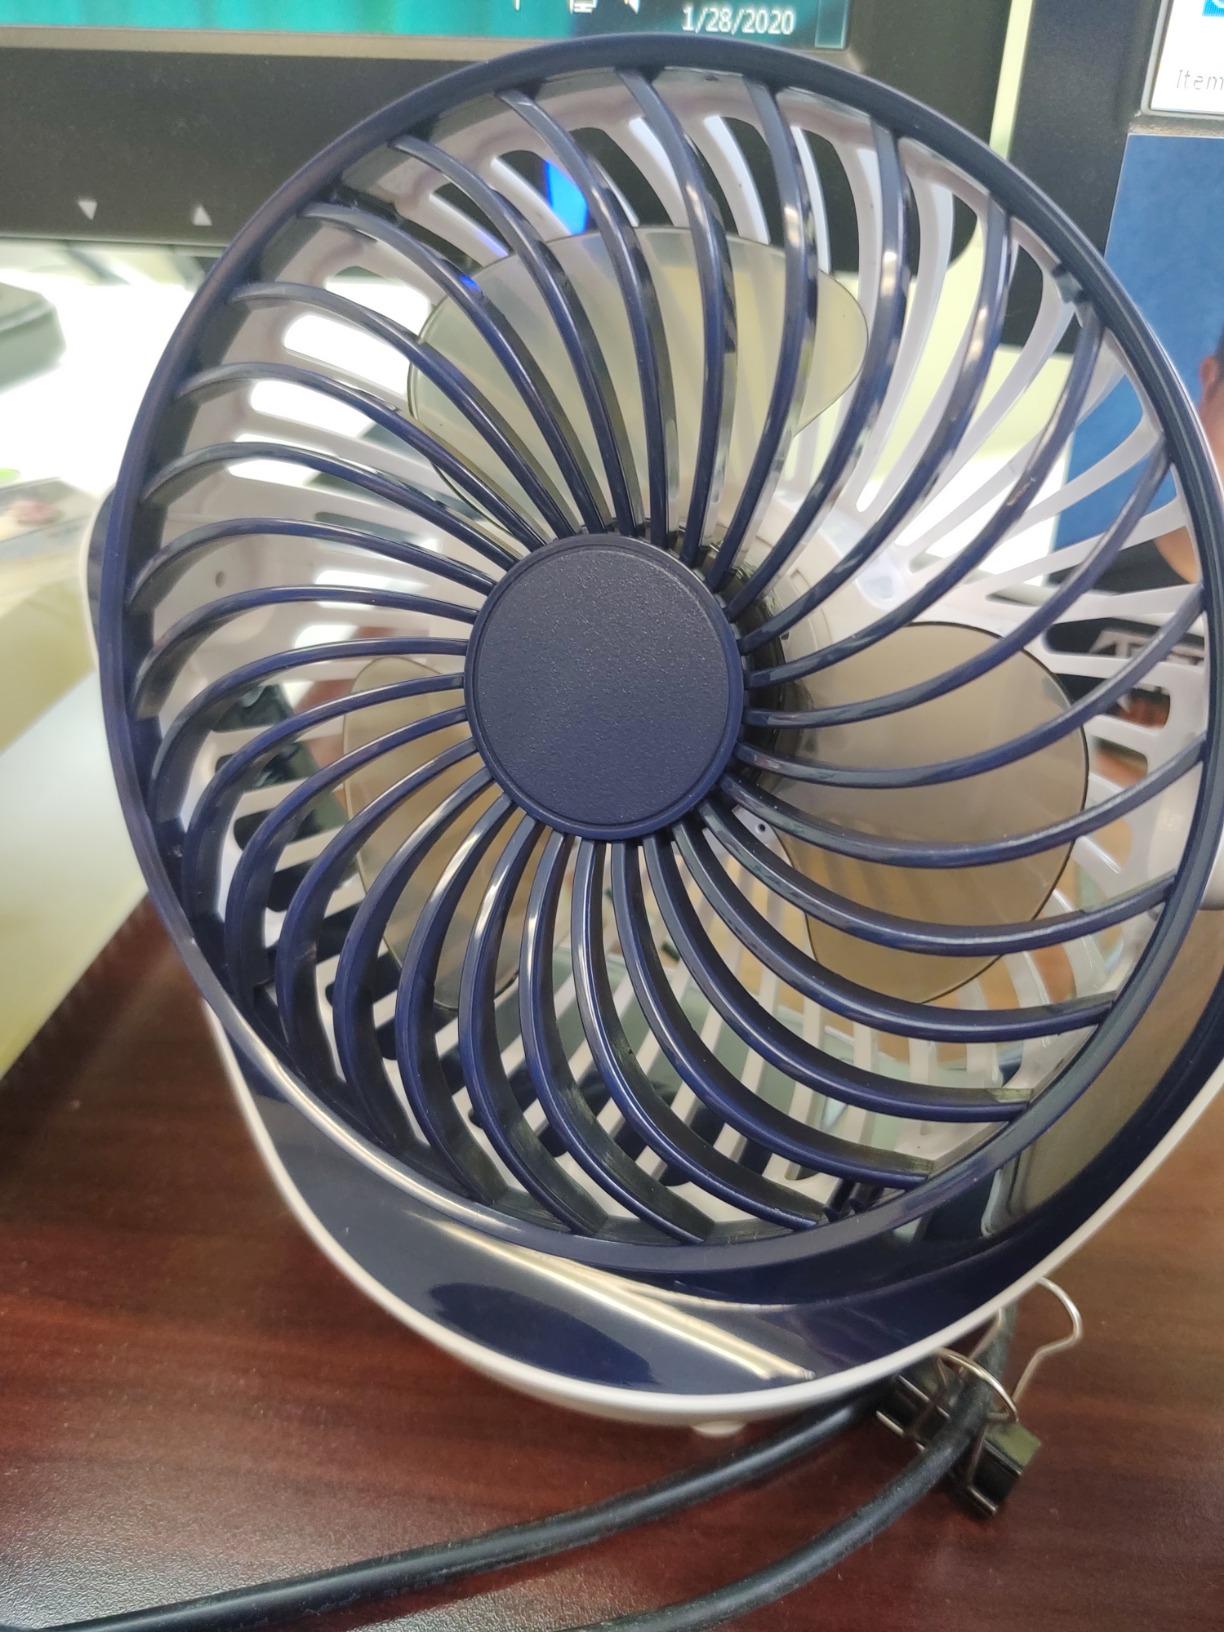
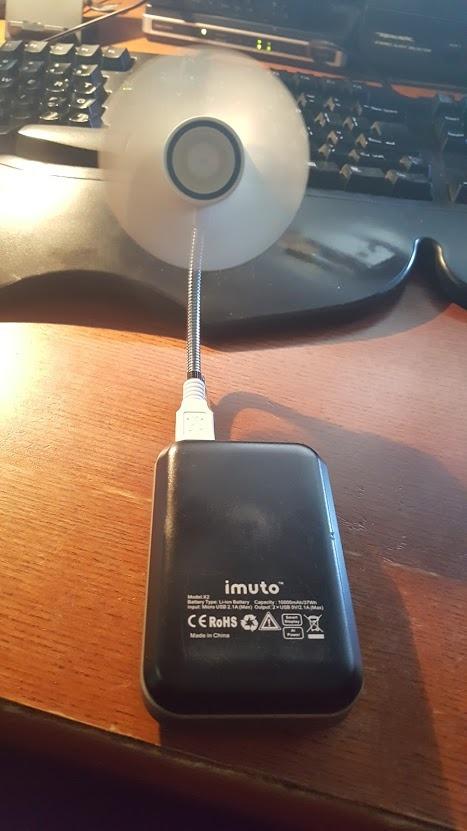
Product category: fan
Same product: no